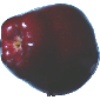
Label: red_delicious_apple